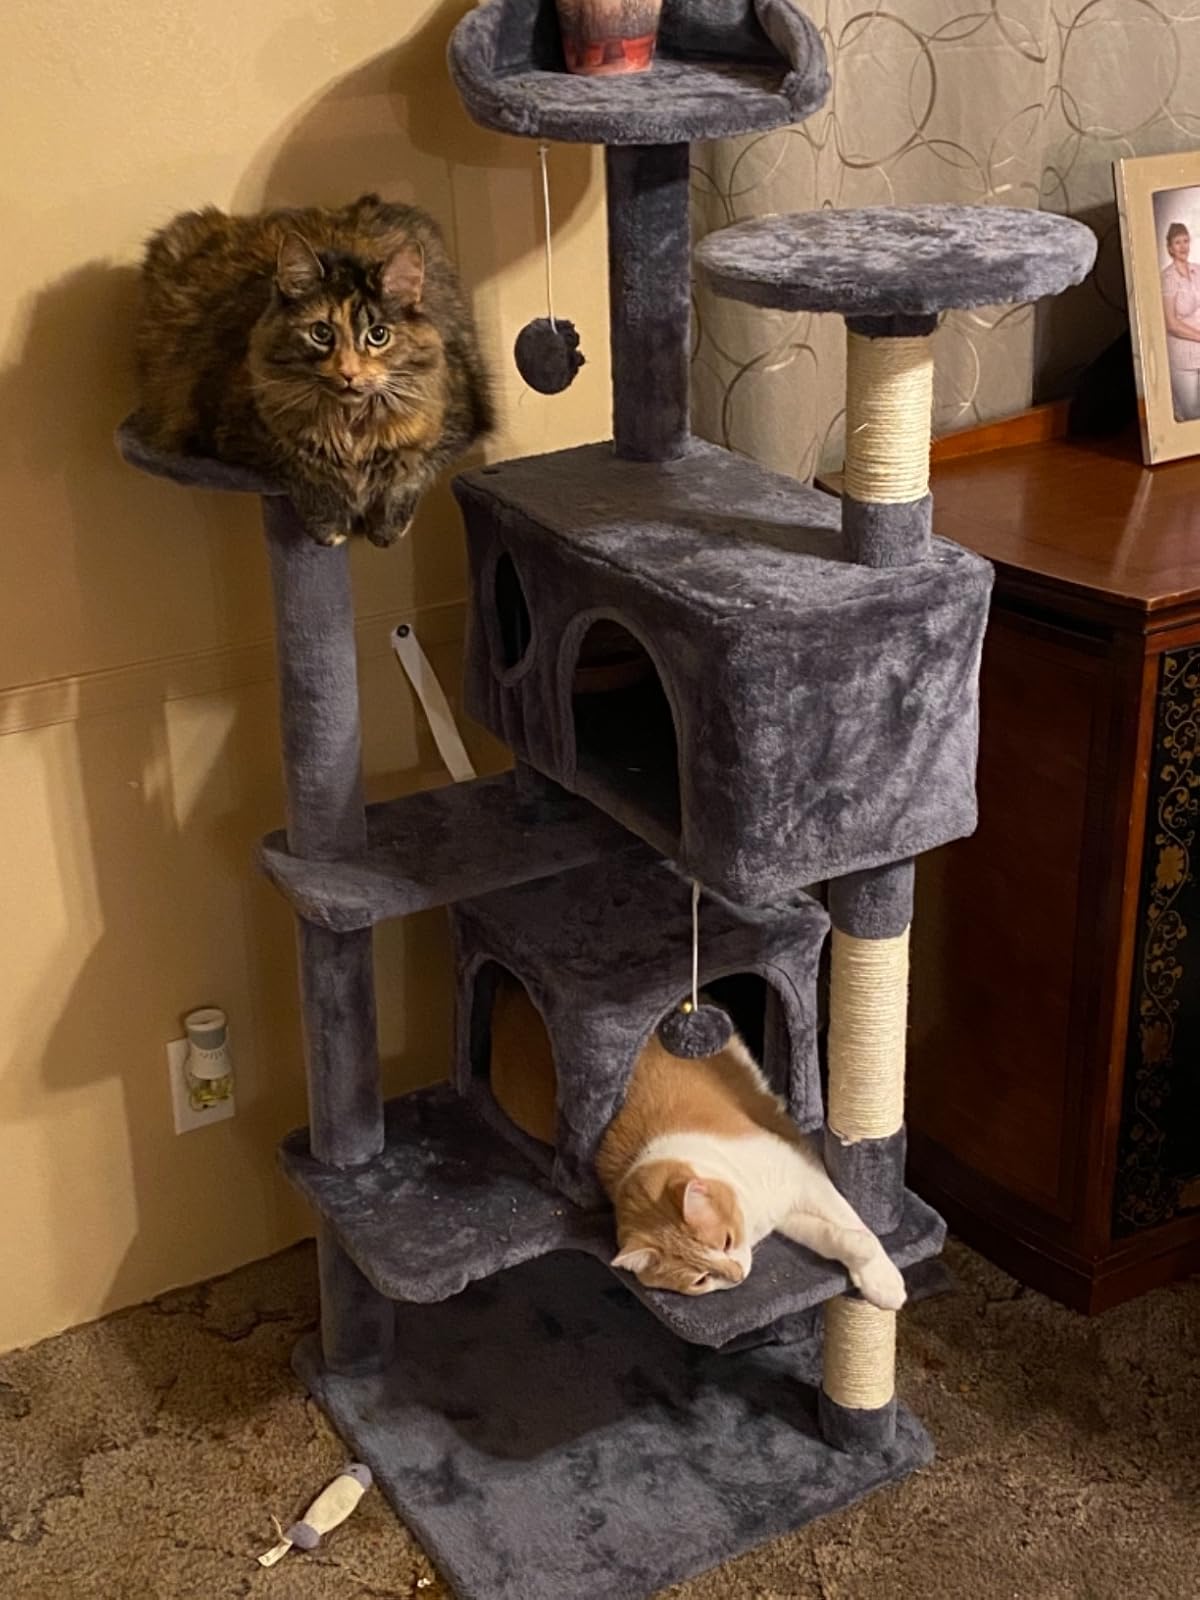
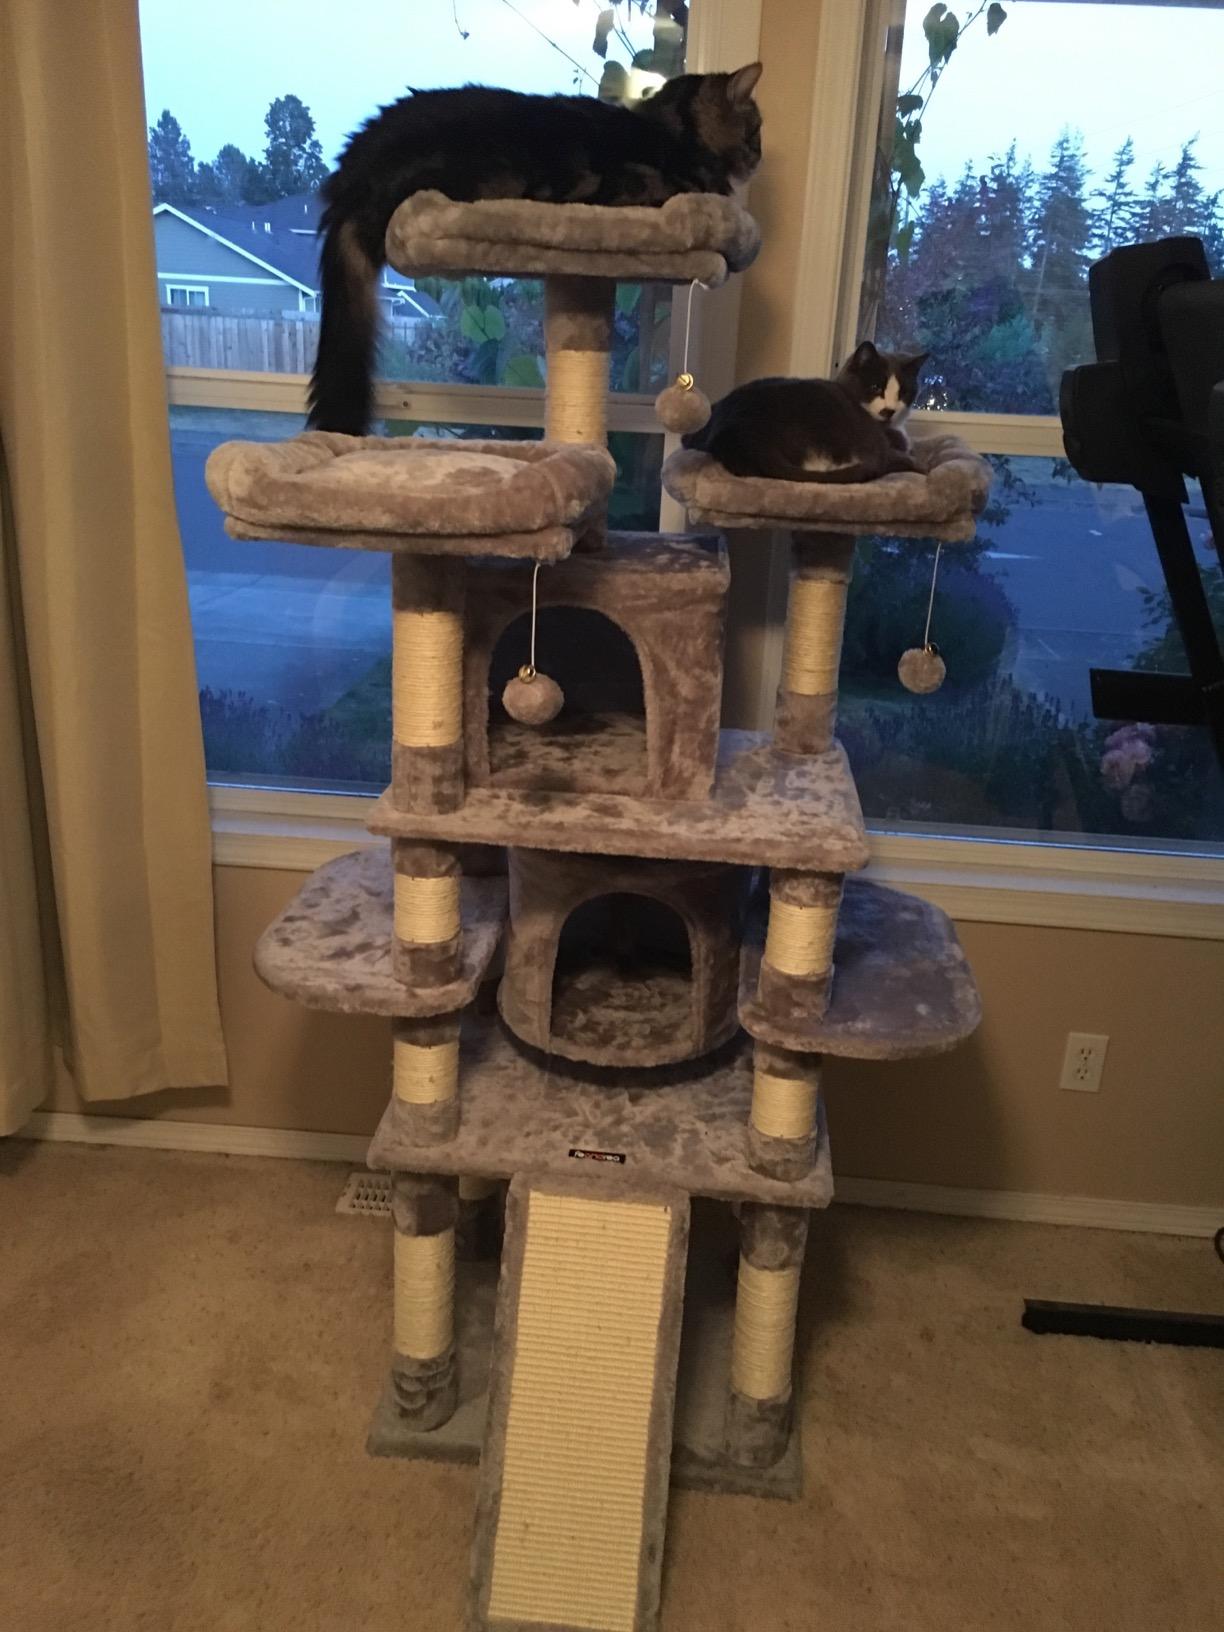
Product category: items_cat tree
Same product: no